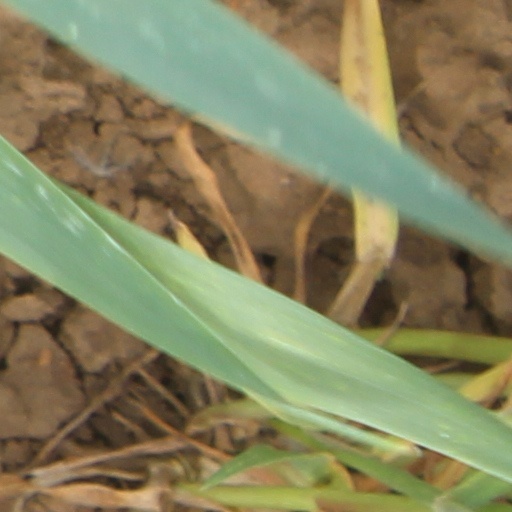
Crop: wheat